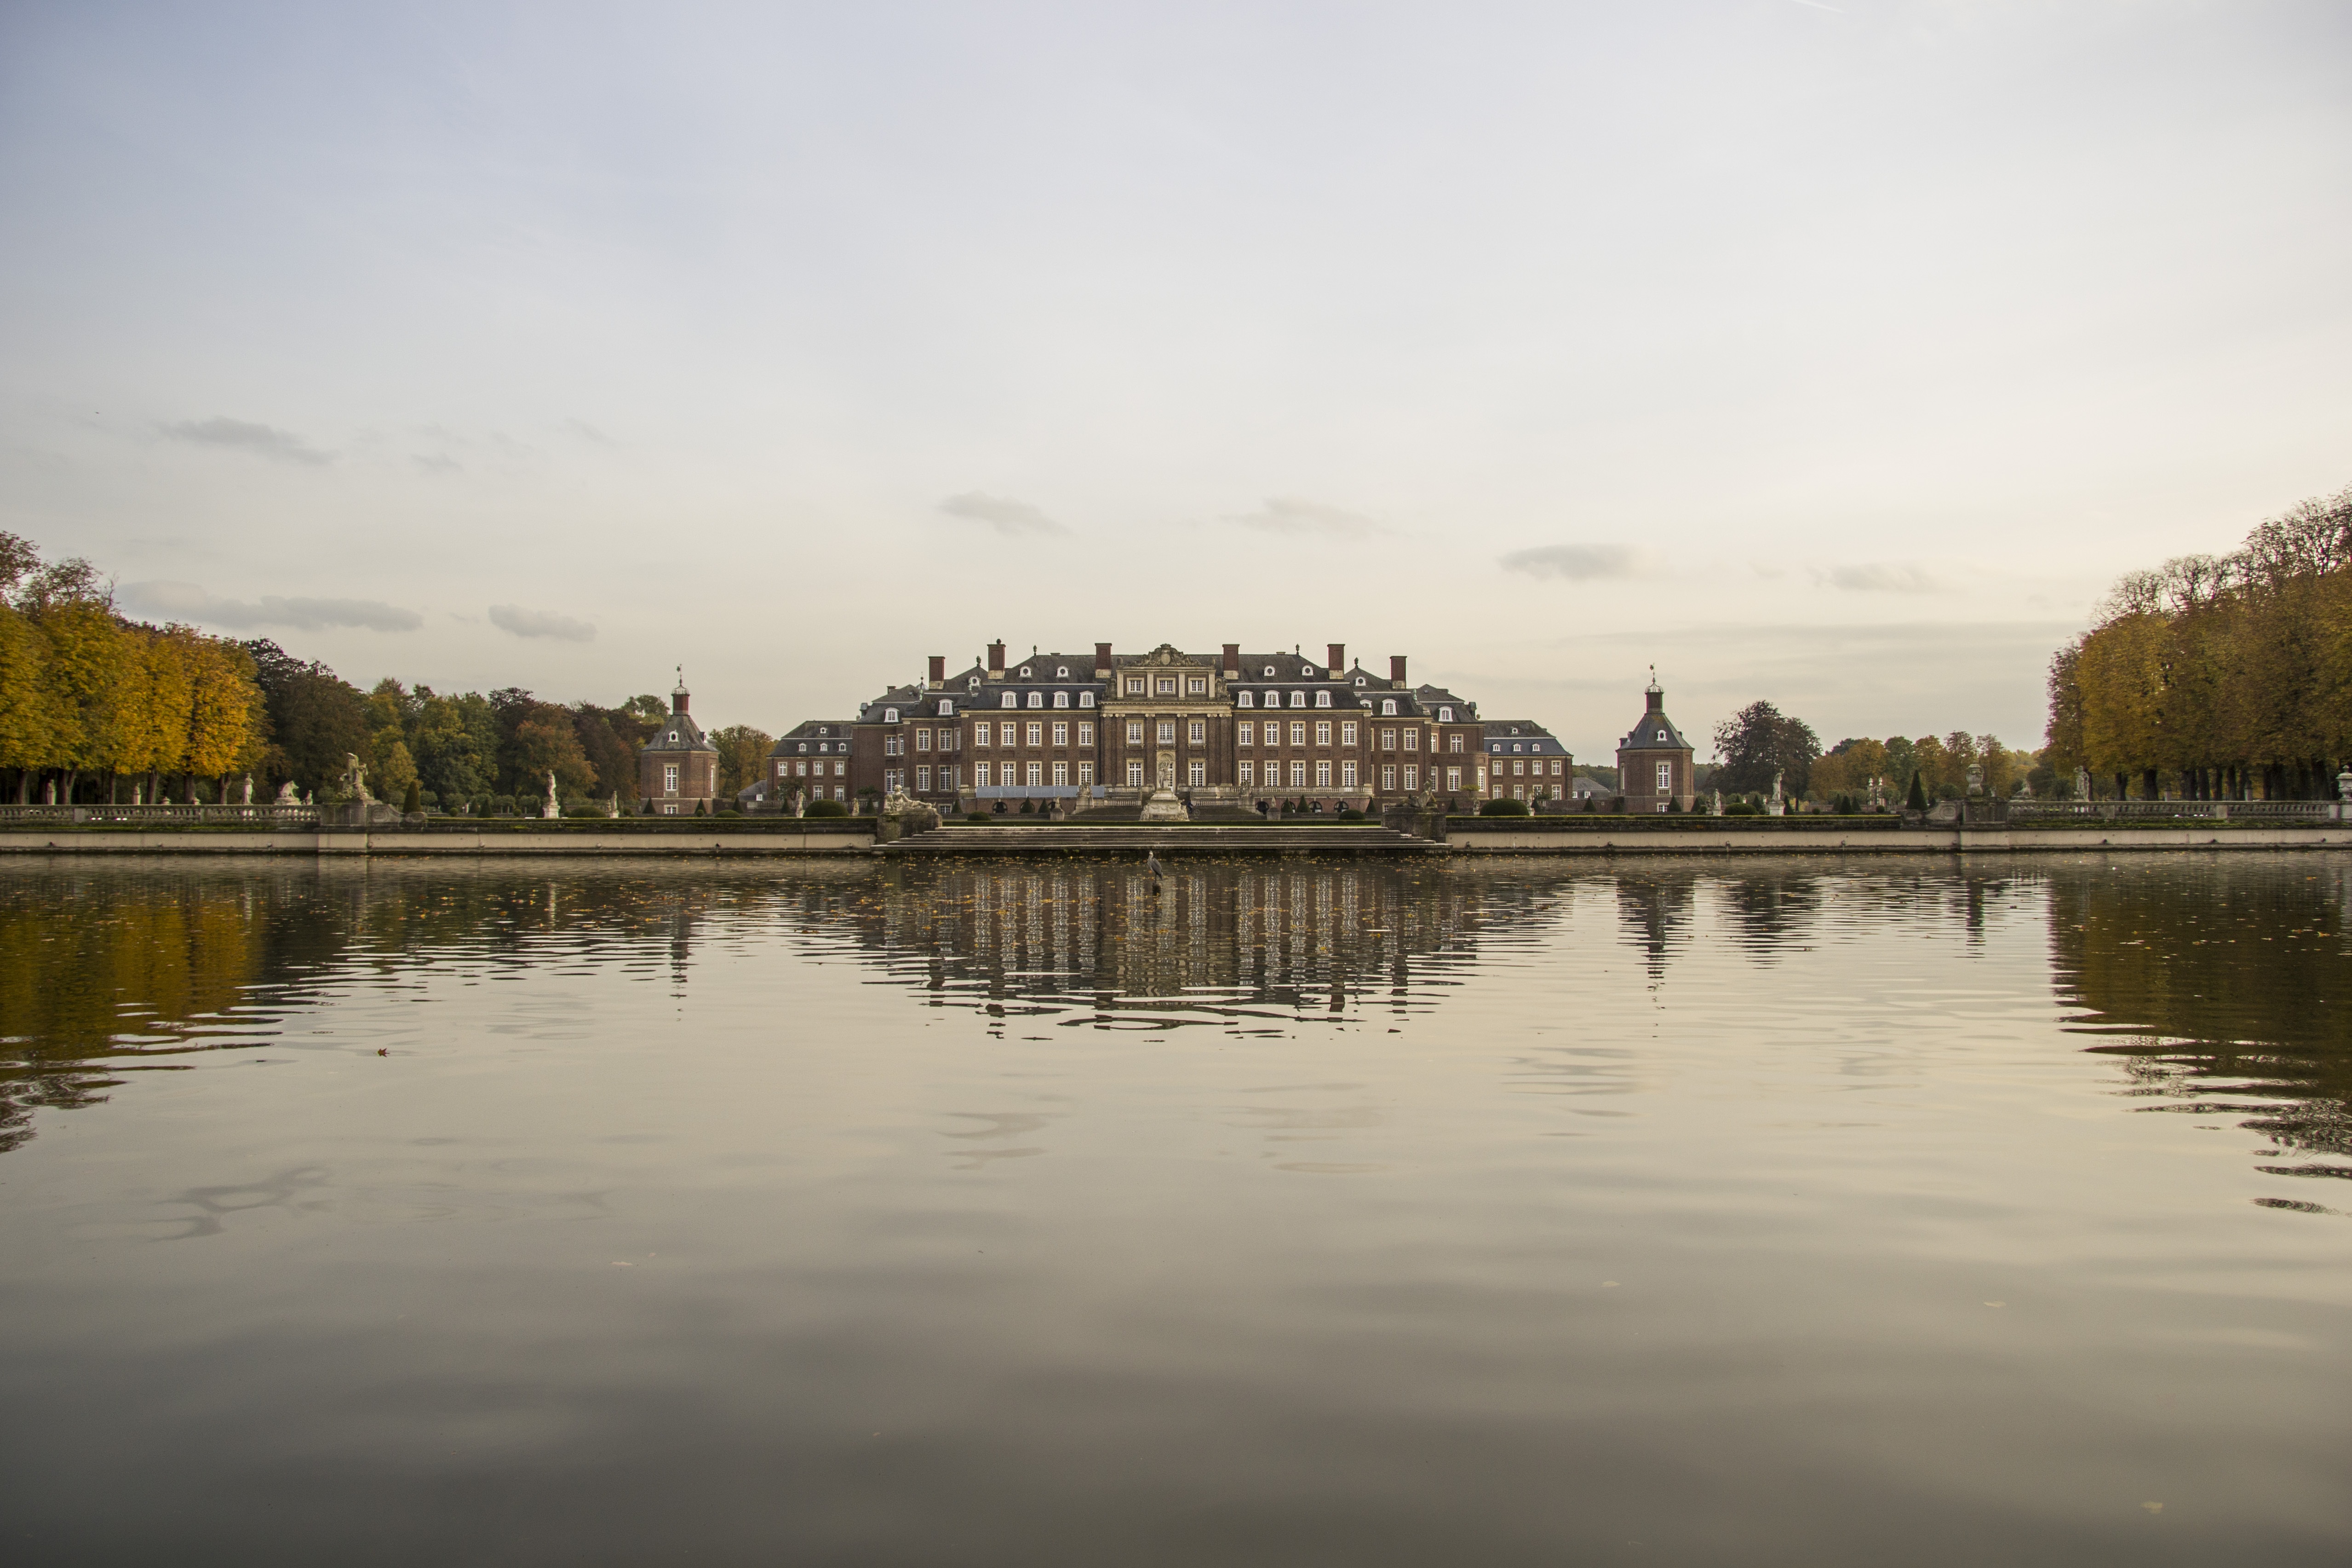
sea, water, bridge, morning, lake, old, river, cityscape, dusk, evening, reflection, autumn, castle, reservoir, waterway, body of water, north churches